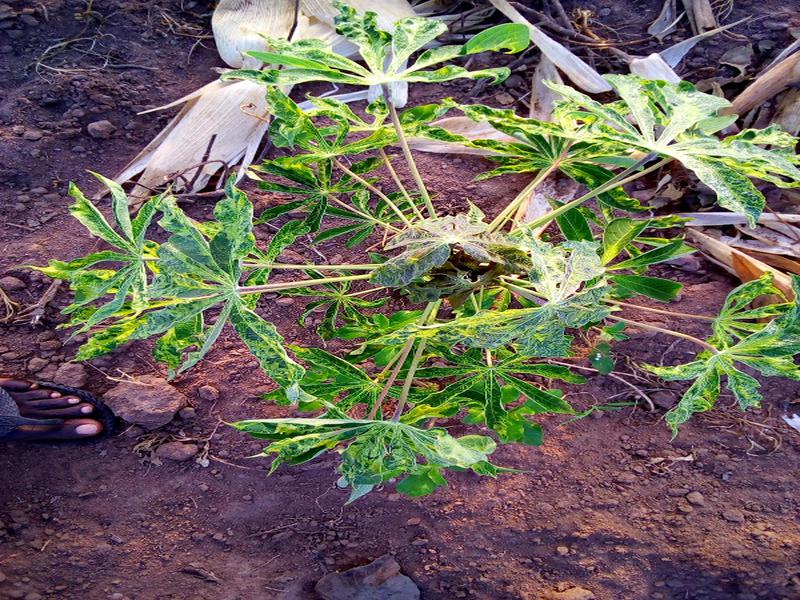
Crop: cassava
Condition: mosaic_disease